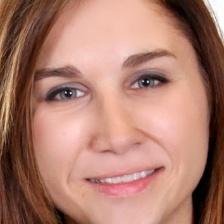
Label: faces